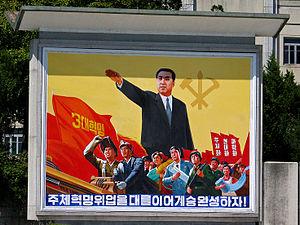
Les médias en Corée du Nord sont contrôlés par le régime et la population nord-coréenne est privée d’accès à l’information.